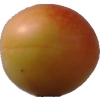
Label: cherry_wax